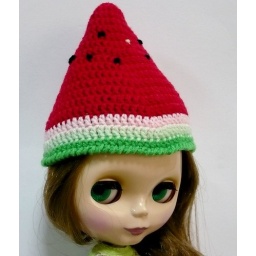
Blythe girl looks refreshing in this crocheted watermelon hat :) This hat is crocheted with acrylic yarn.